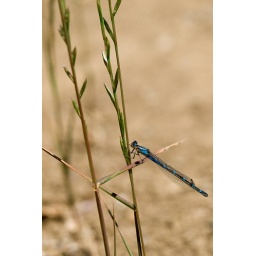
I caught this beautiful blue damselfly in front of my house just this morning.